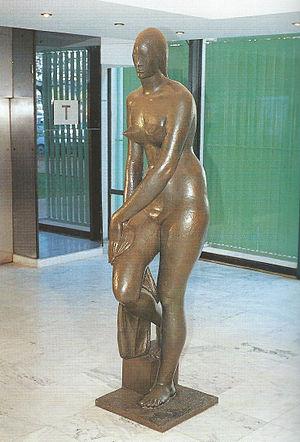
Victor Brecheret, Vittorio Breheret de son nom de naissance, né à Farnese en Italie le 15 décembre 1894 et mort à São Paulo au Brésil le 17 décembre 1955, est un sculpteur italo-brésilien.